History of rail transport in Malawi

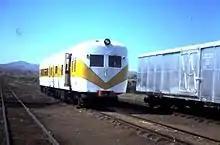
A Malawi Railways diesel railcar, 1984

Transport by rail was introduced to British Central Africa Protectorate (BCA), the British protectorate occupying present-day Malawi, in 1904. Three years later, the name of the area was changed to Nyasaland.